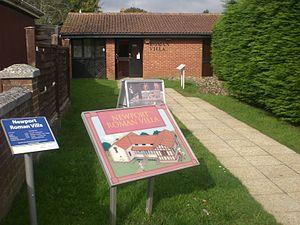
Cette liste des musées de l'île de Wight, Angleterre contient des musées qui sont définis dans ce contexte comme des institutions qui recueillent et soignent des objets d'intérêt culturel, artistique, scientifique ou historique. leurs collections ou expositions connexes disponibles pour la consultation publique. Sont également inclus les galeries d'art à but non lucratif et les galeries d'art universitaires. Les musées virtuels ne sont pas inclus.